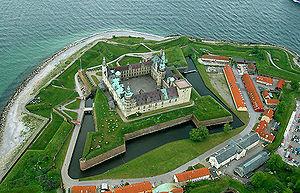
Le château de Kronborg est un château situé près de la ville d'Elseneur au Danemark, sur un point stratégique face à la Suède. Il a été inscrit en 2000 sur la liste du patrimoine mondial.